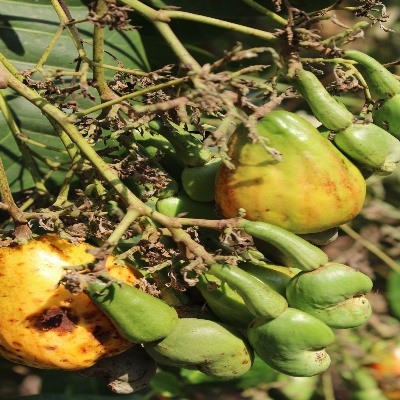
Crop: Cashew
Condition: healthy